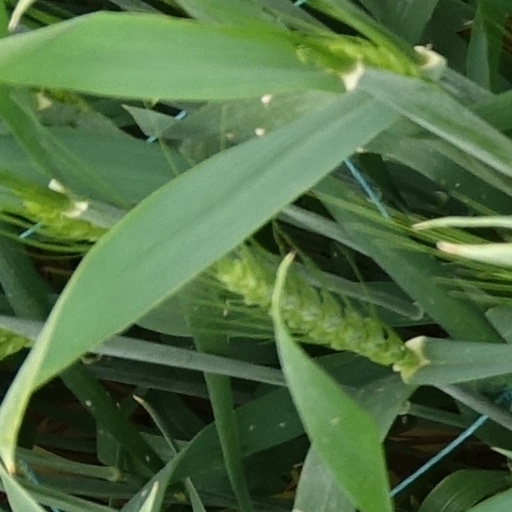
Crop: wheat